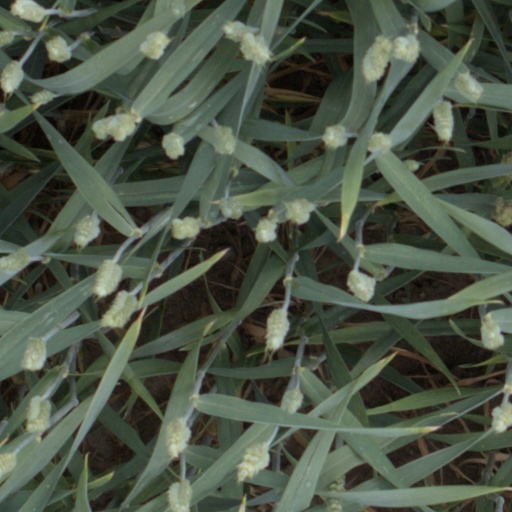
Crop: wheat